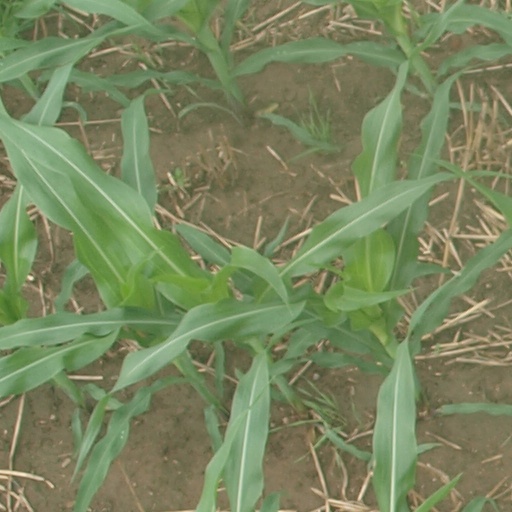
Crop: maize; corn